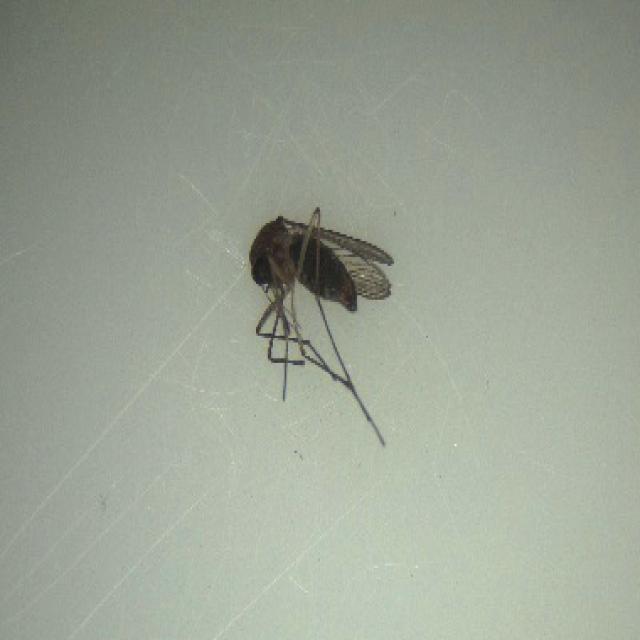
Species: culex_tritaeniorhynchus